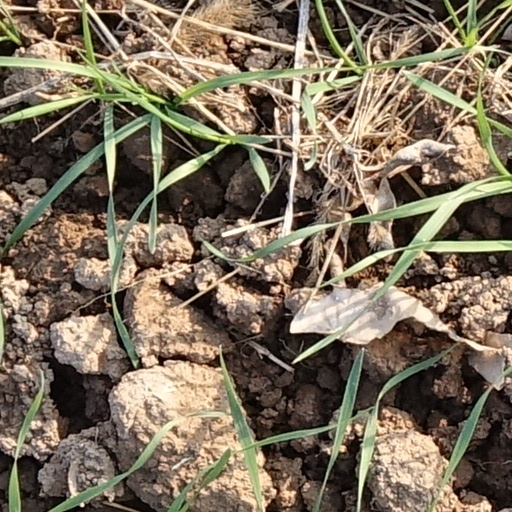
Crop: wheat